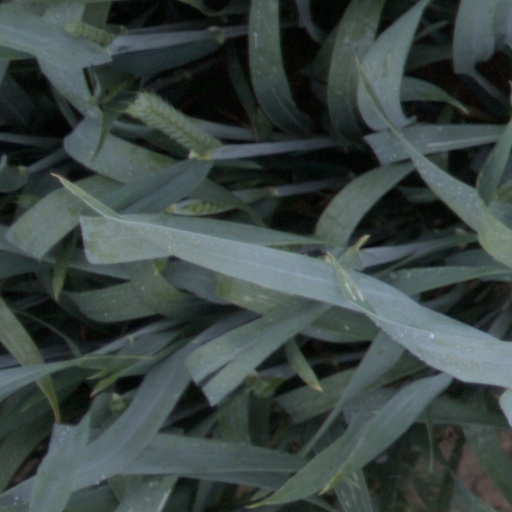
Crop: wheat